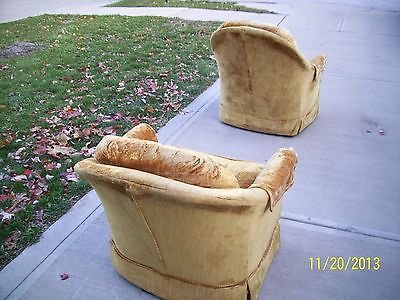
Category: chair